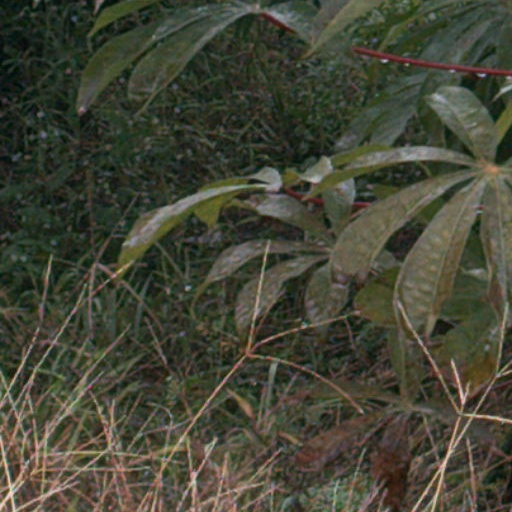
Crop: cassava